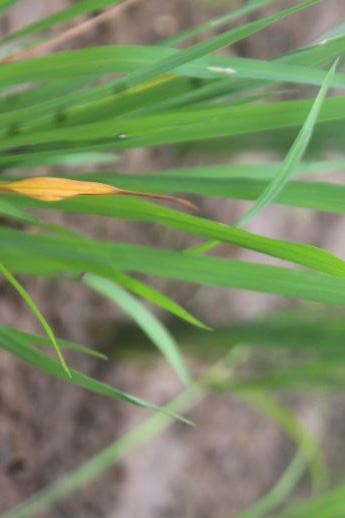
Disease: Tungro